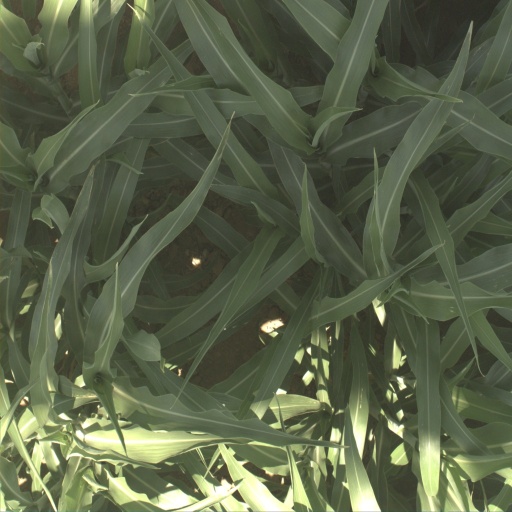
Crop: sorghum